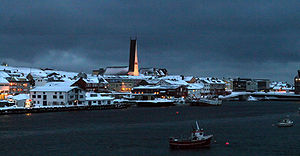
Vardø / Vardøhus
Vinterudsigt over Vardø.
Vardø er en by og en kommune i Troms og Finnmark fylke i Norge.